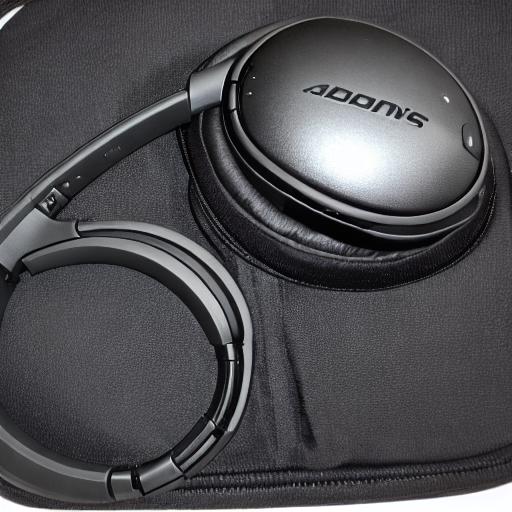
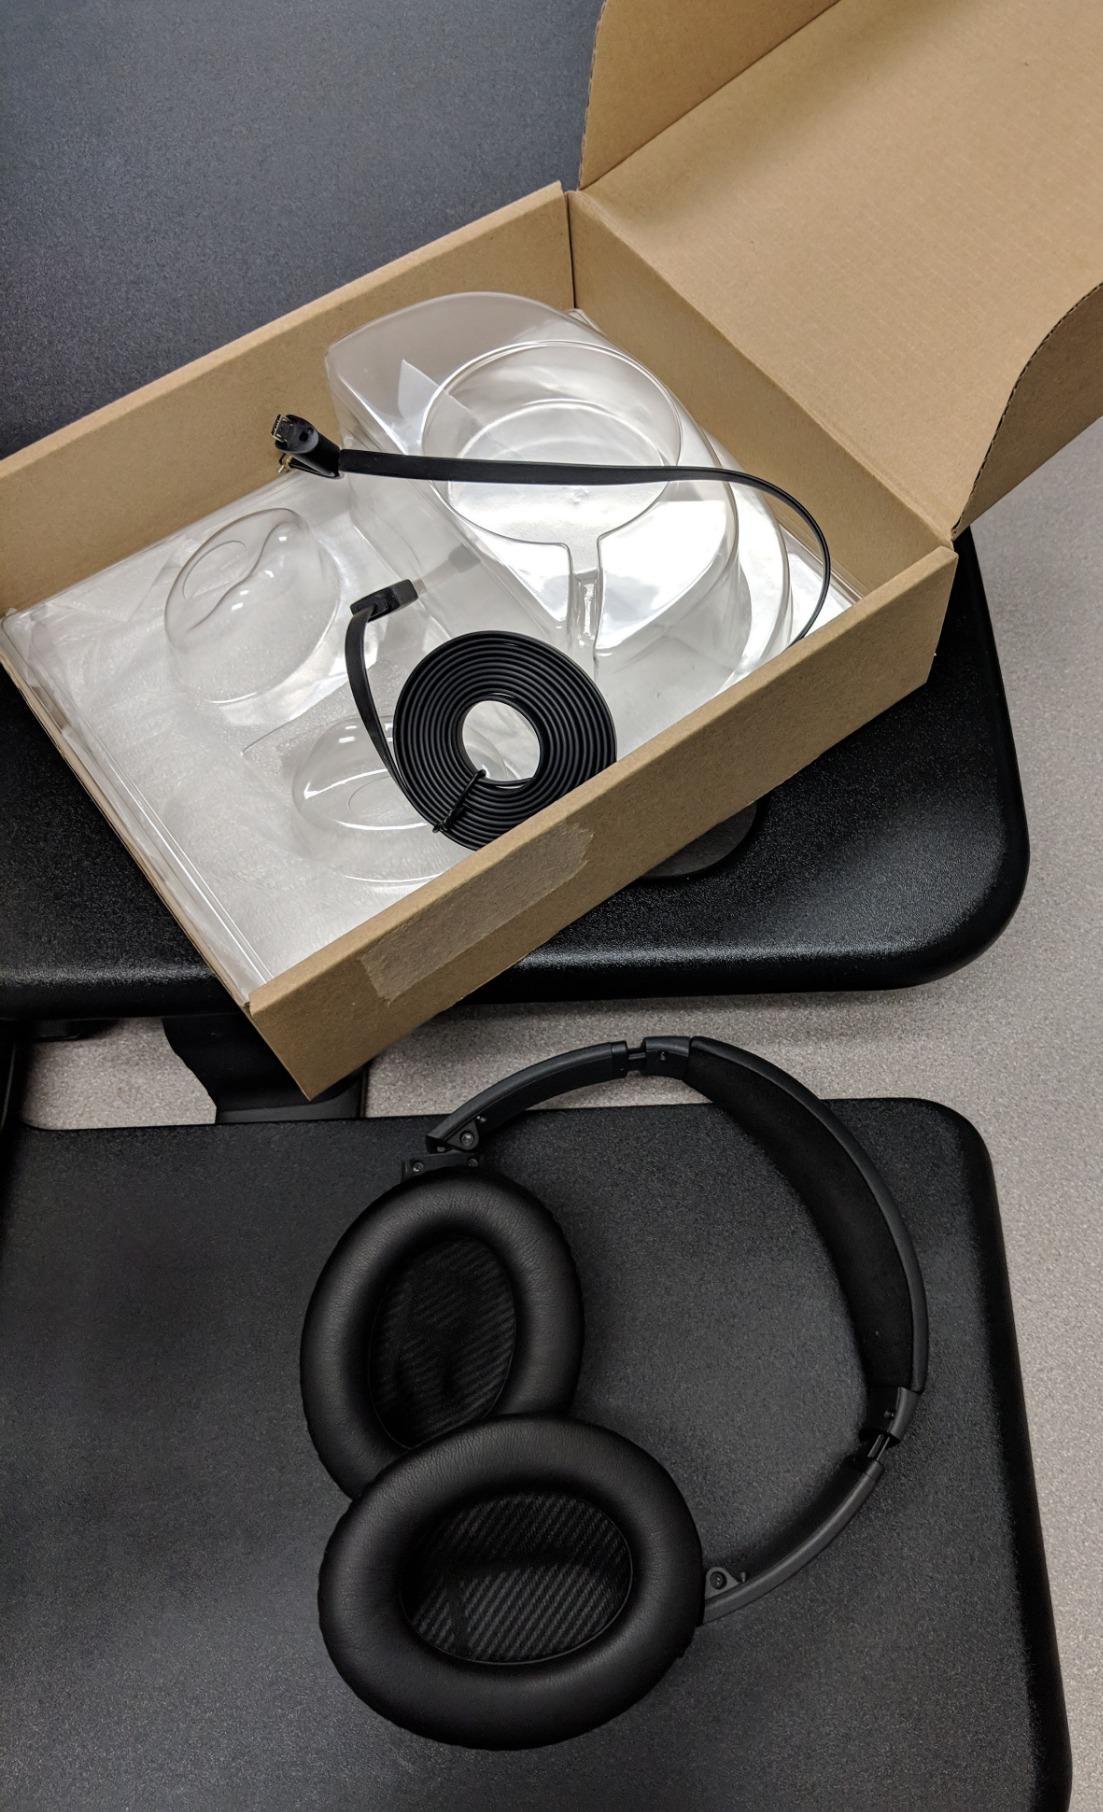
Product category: headphones
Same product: no